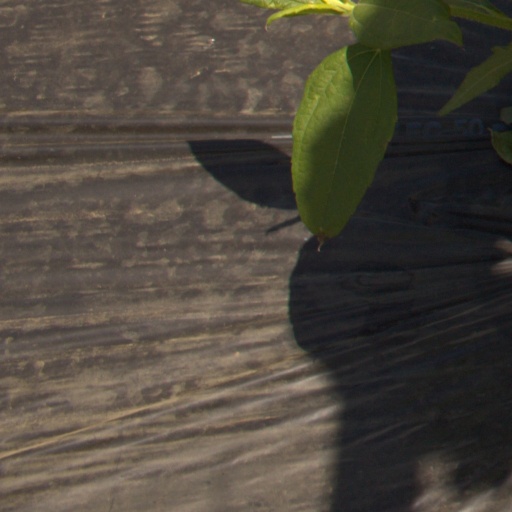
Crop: Jerusalem artichoke